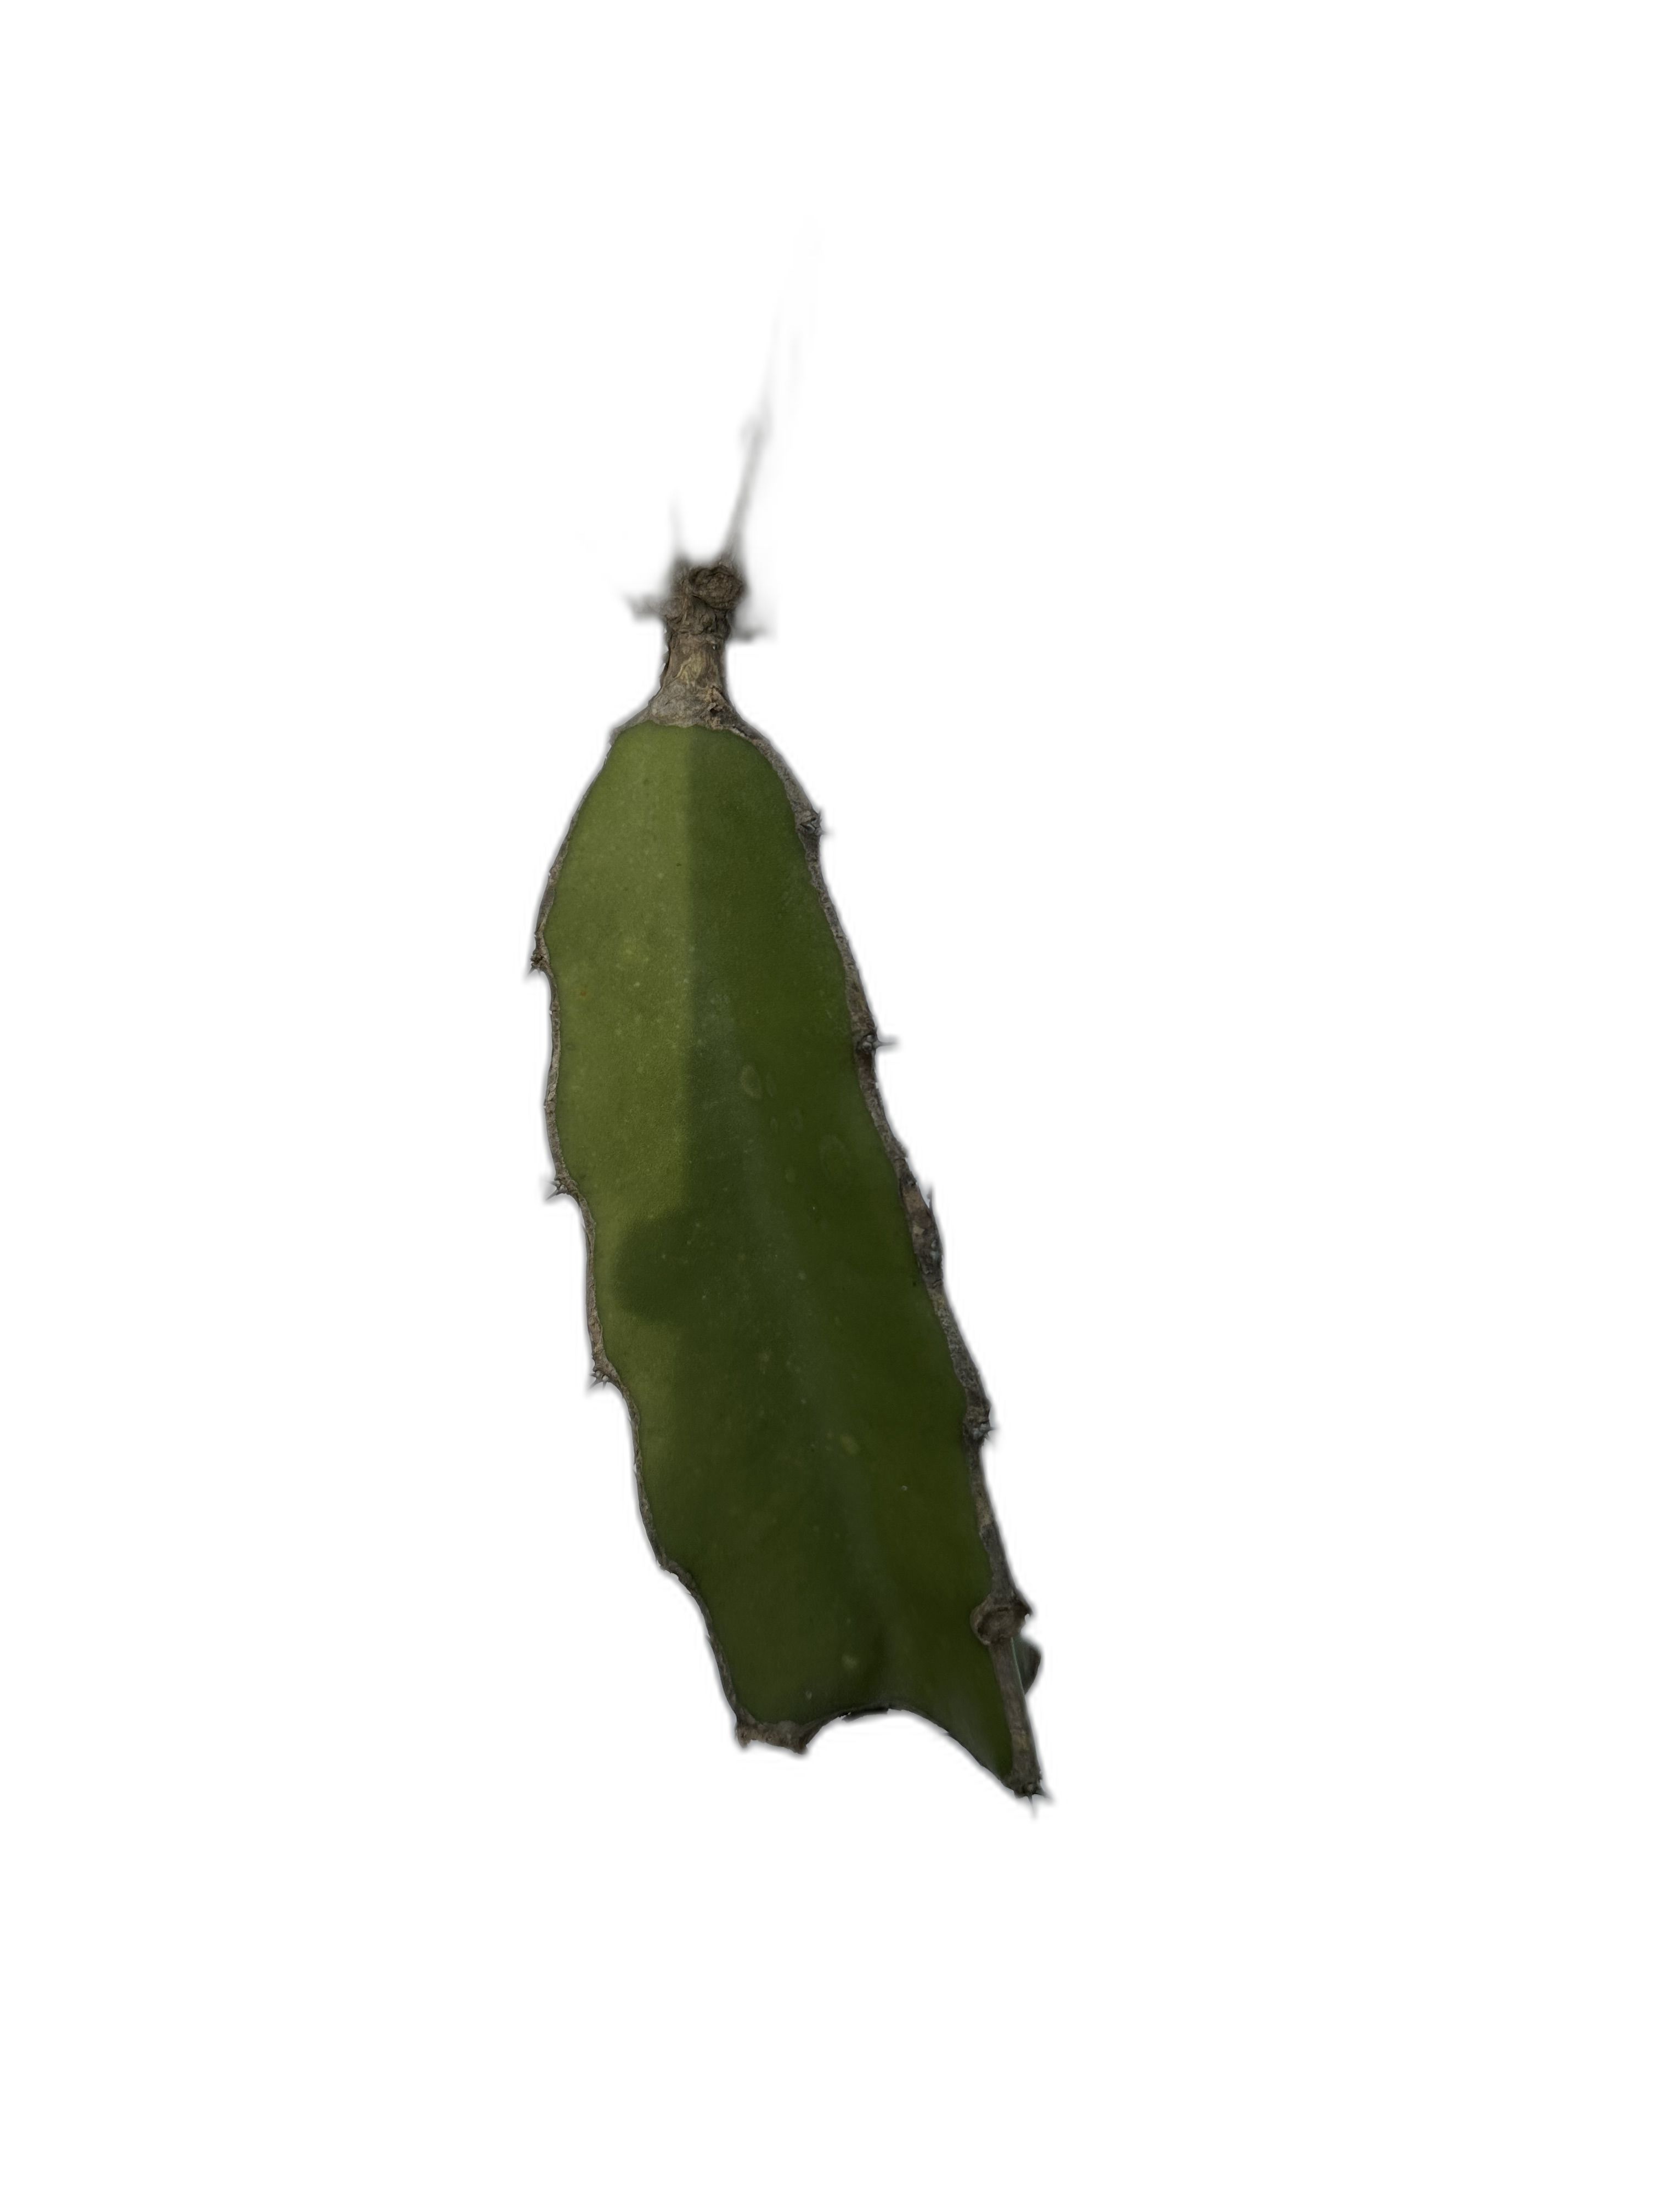
Label: Good leaf